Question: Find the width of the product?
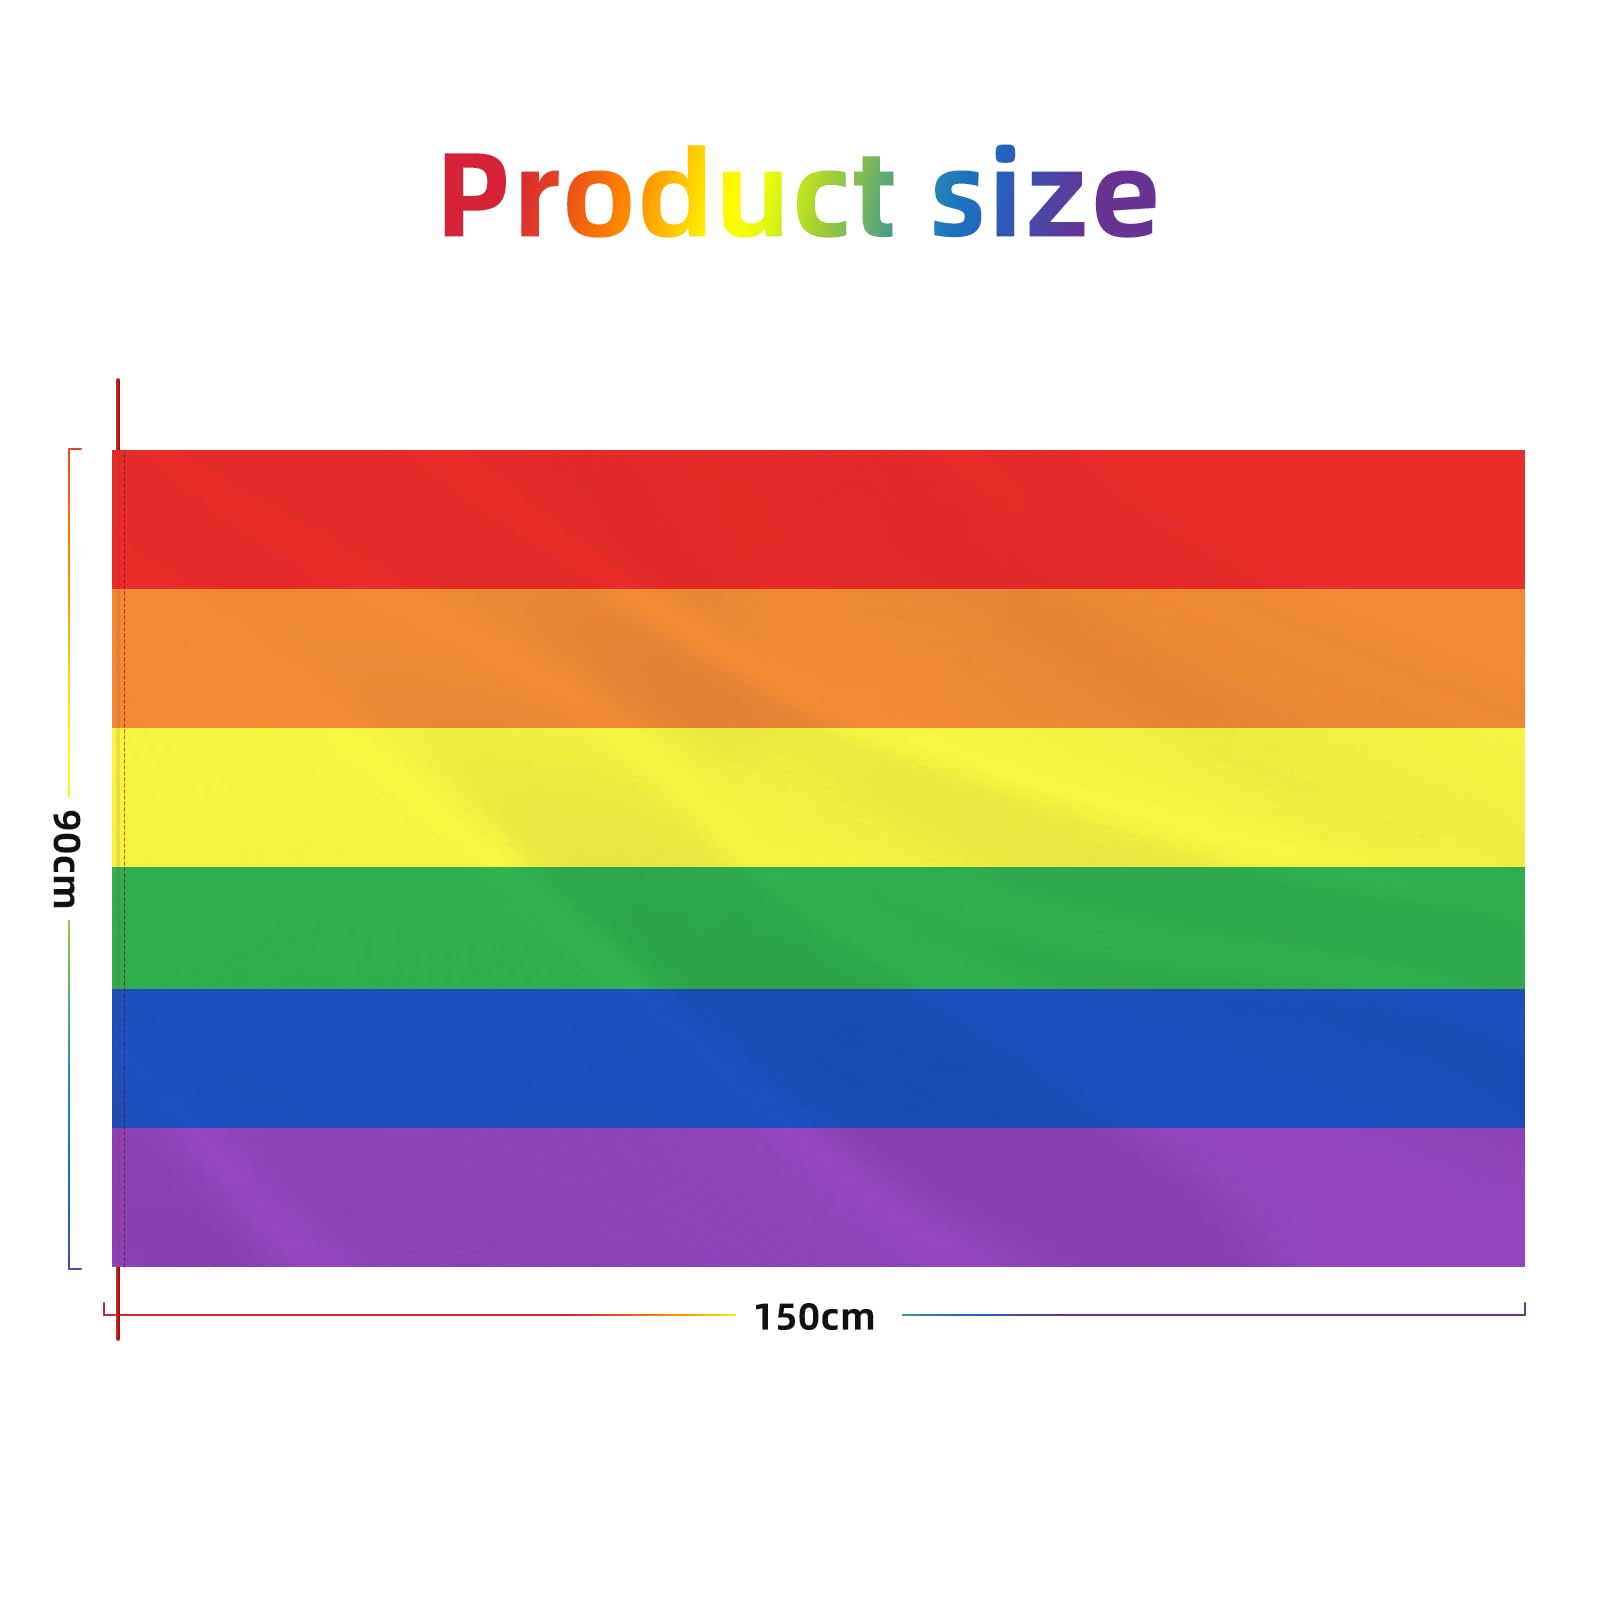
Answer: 90.0 centimetre